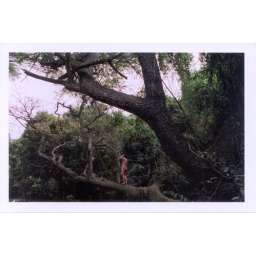
this tree was gigantic. dave, geoff and i took a stop in the rain forest to take a look.